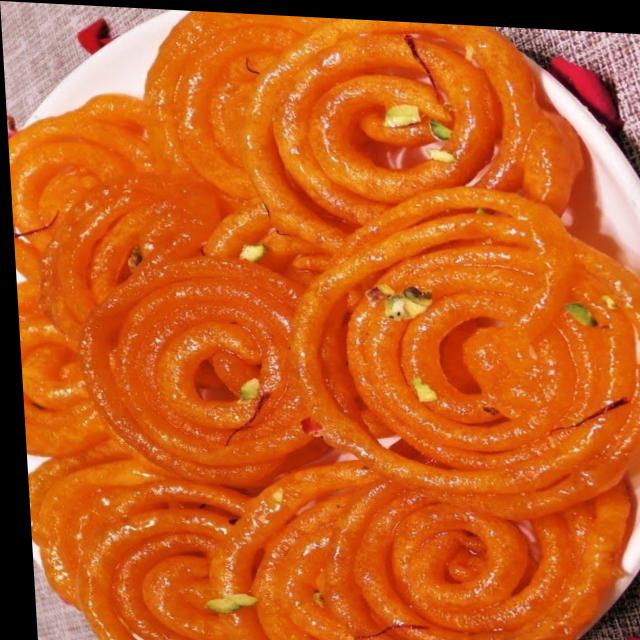
Dish: jalebi